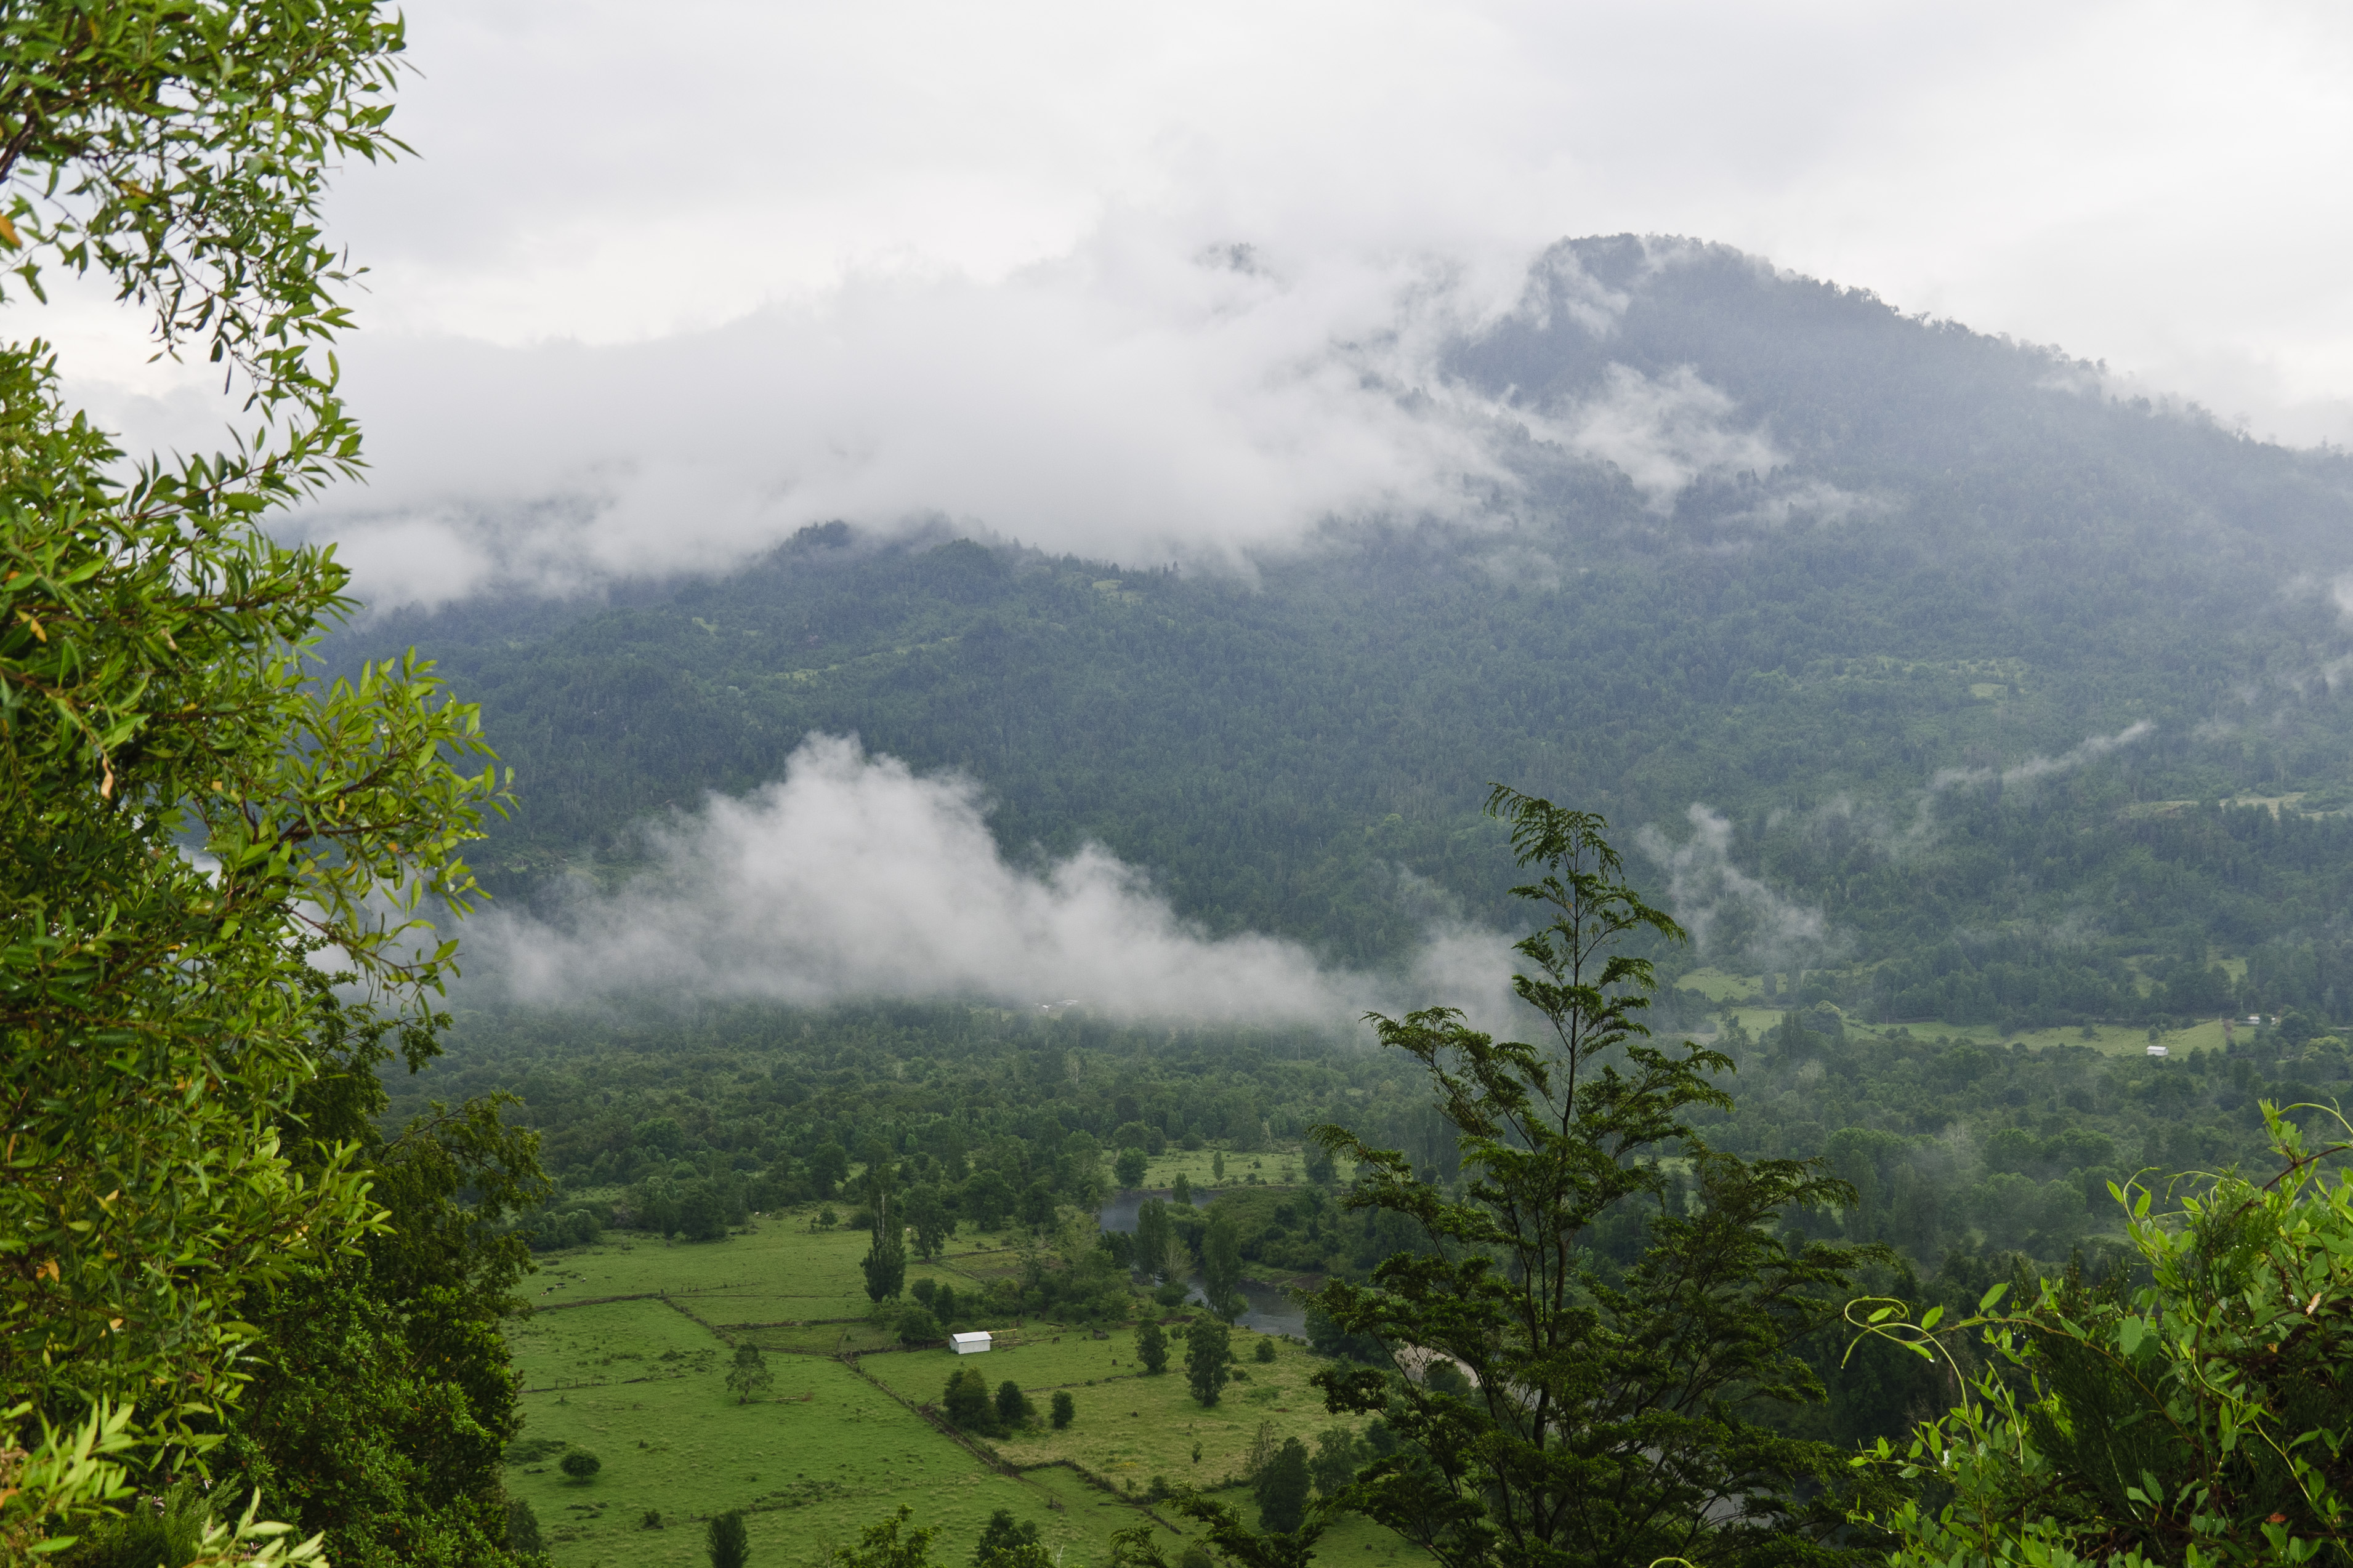
landscape, tree, nature, forest, wilderness, mountain, cloud, fog, mist, meadow, morning, hill, valley, mountain range, green, jungle, weather, nikon, ridge, chile, alps, rainforest, plateau, habitat, d300, rural area, hill station, natural environment, geographical feature, atmospheric phenomenon, mountainous landforms